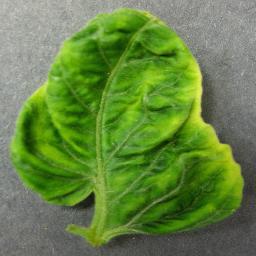
Label: Tomato___Tomato_Yellow_Leaf_Curl_Virus